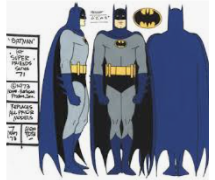
Portrait style: Cartoon Portrait